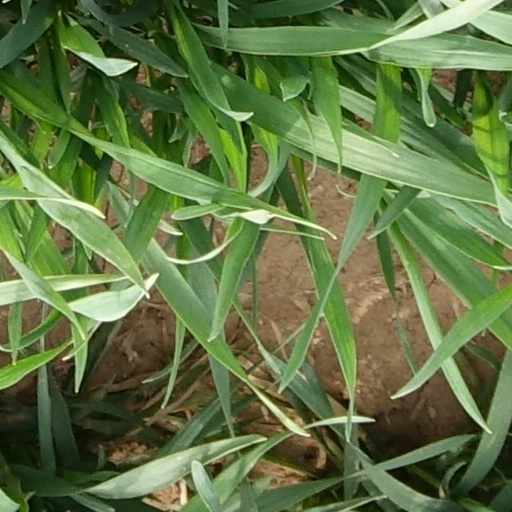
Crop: wheat